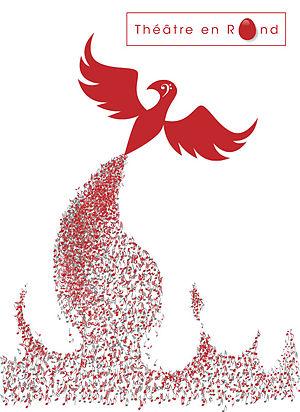
Renaissance du phénix
Le Théâtre en Rond de Sassenage, est l'un des plus charismatiques théâtres de l'Isère, appelé ainsi à cause de sa forme ovoïdale.